Suibne mac Cináeda

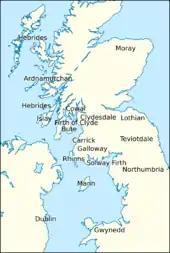
Locations relating to the life and times of Suibne.

Suibne's death is recorded in 1034 by the fifteenth- to sixteenth-century "Annals of Ulster", the fourteenth-century "Annals of Tigernach", and the sixteenth-century "Annals of Loch Cé". These three sources accord him the title ""ri Gall-Gaidhel"", ""rí Gall-Gáedel"", and ""rí Gall Goeidil"". This style which could be evidence that Suibne ruled in either the Isles, Galloway, or somewhere along the south-western coast of Scotland north of the Solway Firth. In fact, little is certain of Suibne, as he is not attested by any other historical source.